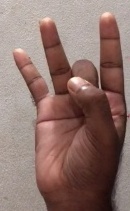
ASL sign: 8